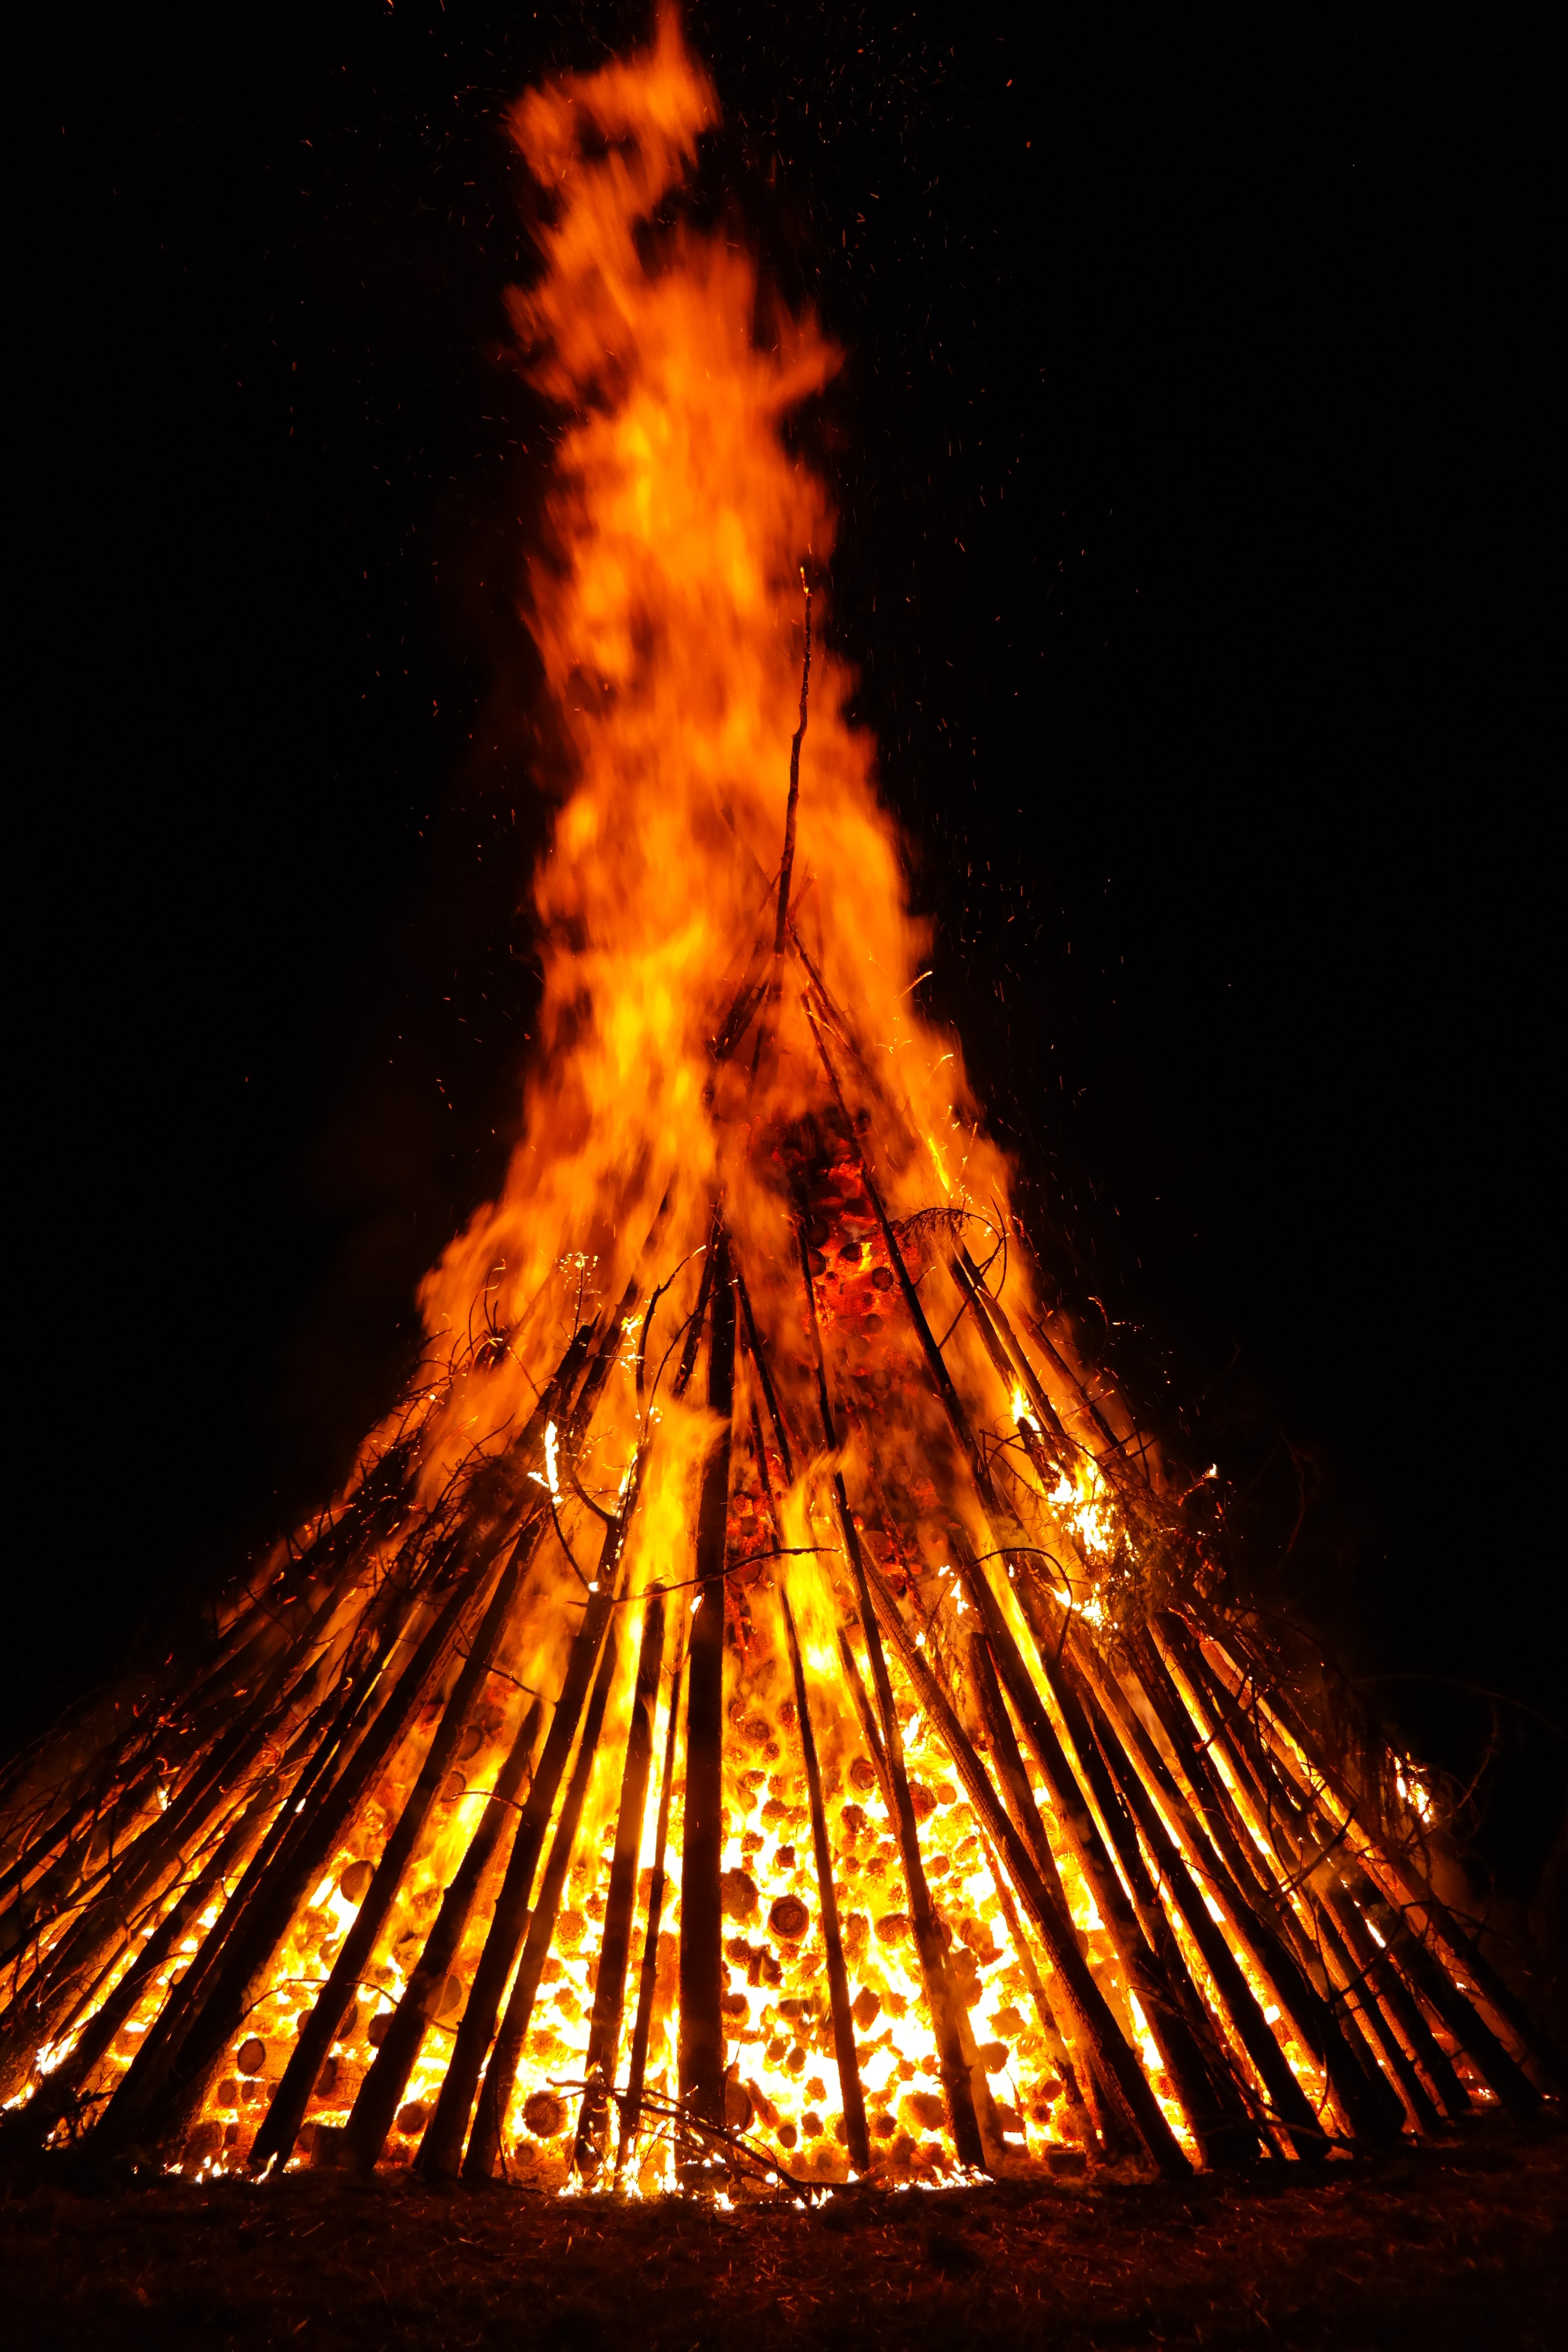
sun, night, dark, red, flame, fire, glow, yellow, bonfire, heat, burn, festival, symbolism, hot, blaze, solstice, midsummer, embers, customs, lichterloh, summer solstice, funeral pyre, evolutionary, john day, popular belief, reichenbach, st john's day, fire of memory of, night of san juan, los day, midsummer celebrations, spice fire, witches saddle, unterboehringen, witches hump, reichenbach in the t le